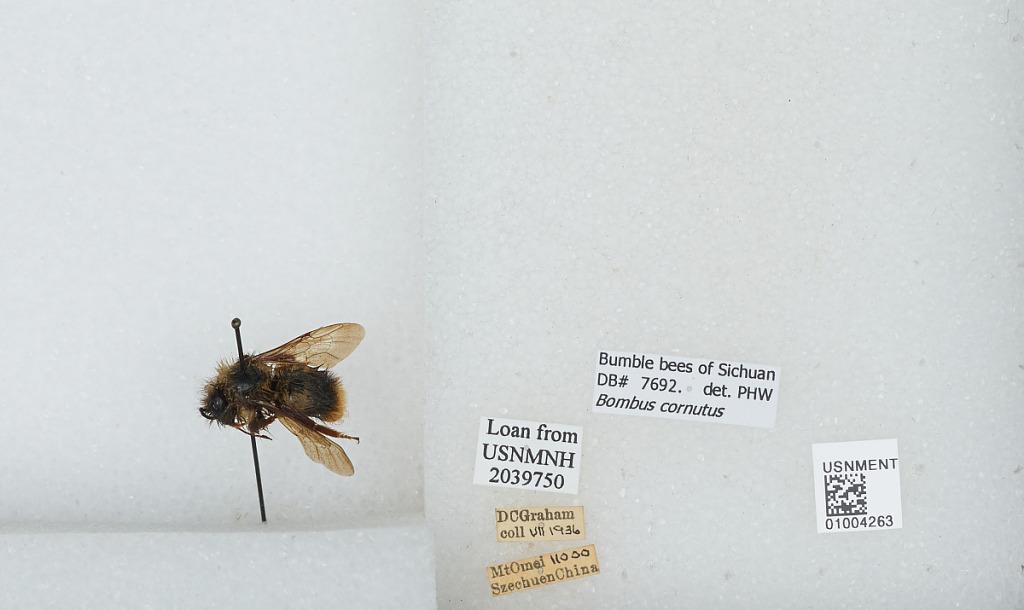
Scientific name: Bombus (Psithyrus) cornutus (Frison)
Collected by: D. Graham
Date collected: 1936-7-
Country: China
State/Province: Sichuan
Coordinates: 30.13, 102.93
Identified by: W., P. H.